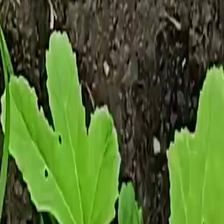
Weed species: Little_Mallow(Malva parviflora)